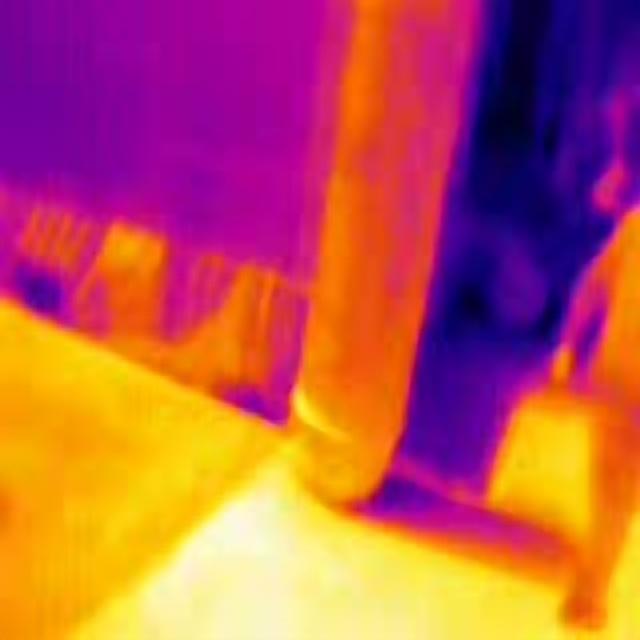
Detected objects:
label: person